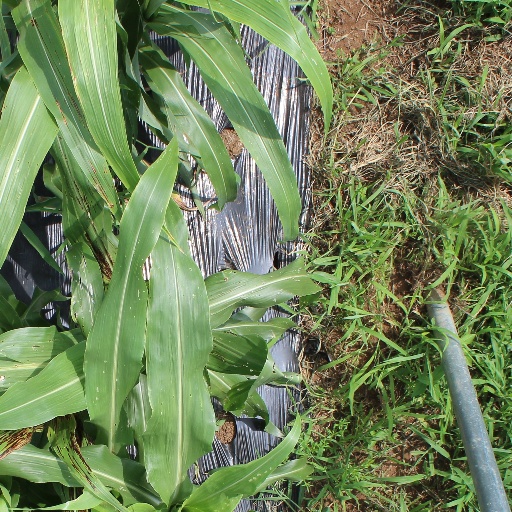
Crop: sorghum